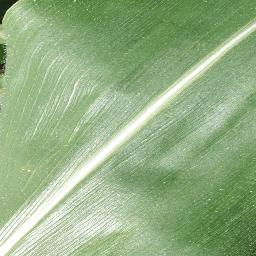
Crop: corn
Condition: (maize)_healthy